The Glass Castle (1950 film)

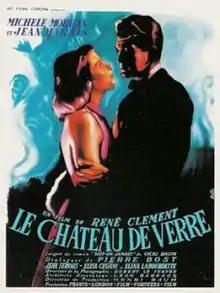

The Glass Castle (French: Le Château de verre) is a 1950 French romantic drama film directed by René Clément who co-wrote the screenplay with Gian Bistolfi and Pierre Bost, based on the 1935 novel "Das große Einmaleins" by Vicki Baum. The film stars Michèle Morgan and Jean Marais, Jean Servais (French version), Fosco Giachetti (Italian version) and Elisa Cegani. It was shot at the Billancourt Studios in Paris and on location around the city. The film's sets were designed by the art director Léon Barsacq.